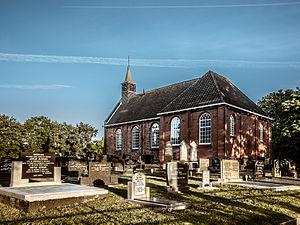
Opende est un village de la commune néerlandaise de Westerkwartier, situé dans la province de Groningue.